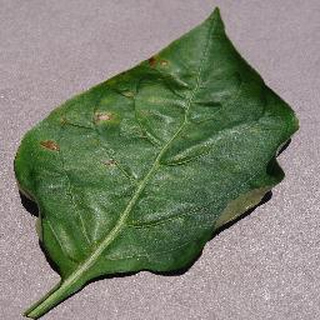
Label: bell_pepper_bacterial_spot